Mile End

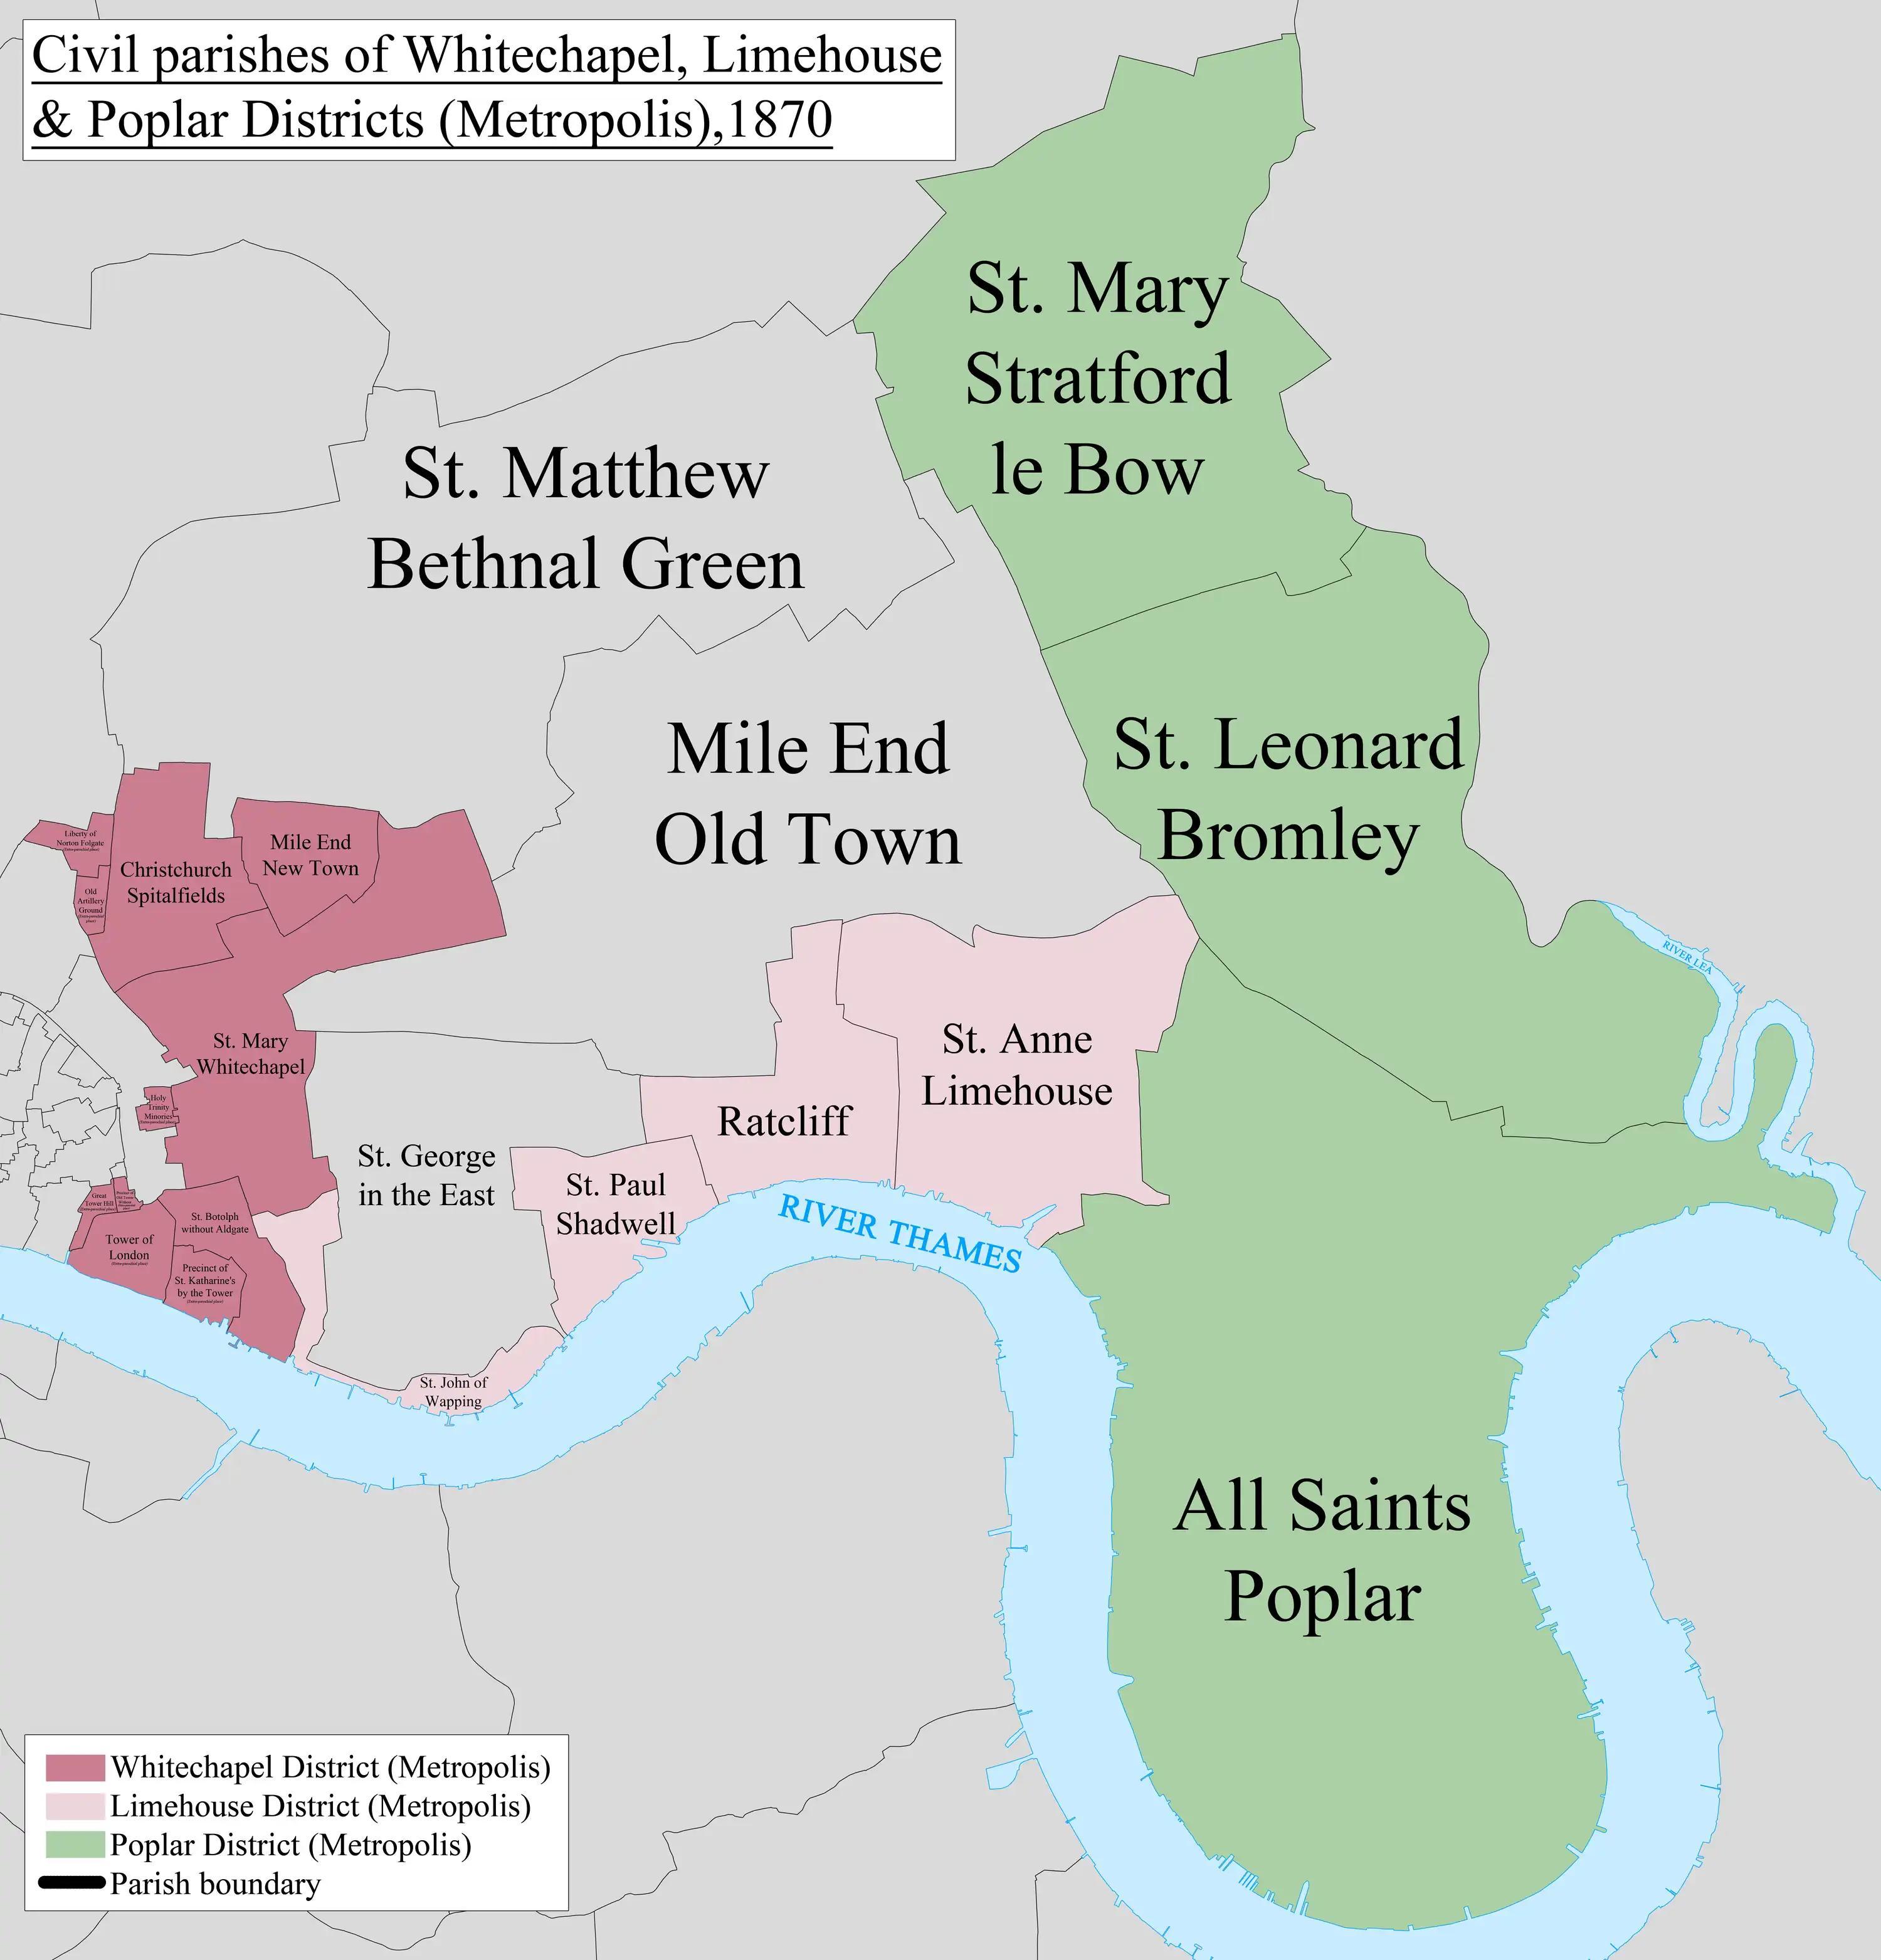
A map showing the civil parish boundaries in 1870.

As well as suffering heavily in earlier blitzes, Mile End was hit by the first V-1 flying bomb to strike London. On 13 June 1944, that "doodlebug" impacted next to the railway bridge on Grove Road, an event now commemorated by a blue plaque. Eight civilians were killed, 30 injured, and 200 made homeless by the blast.